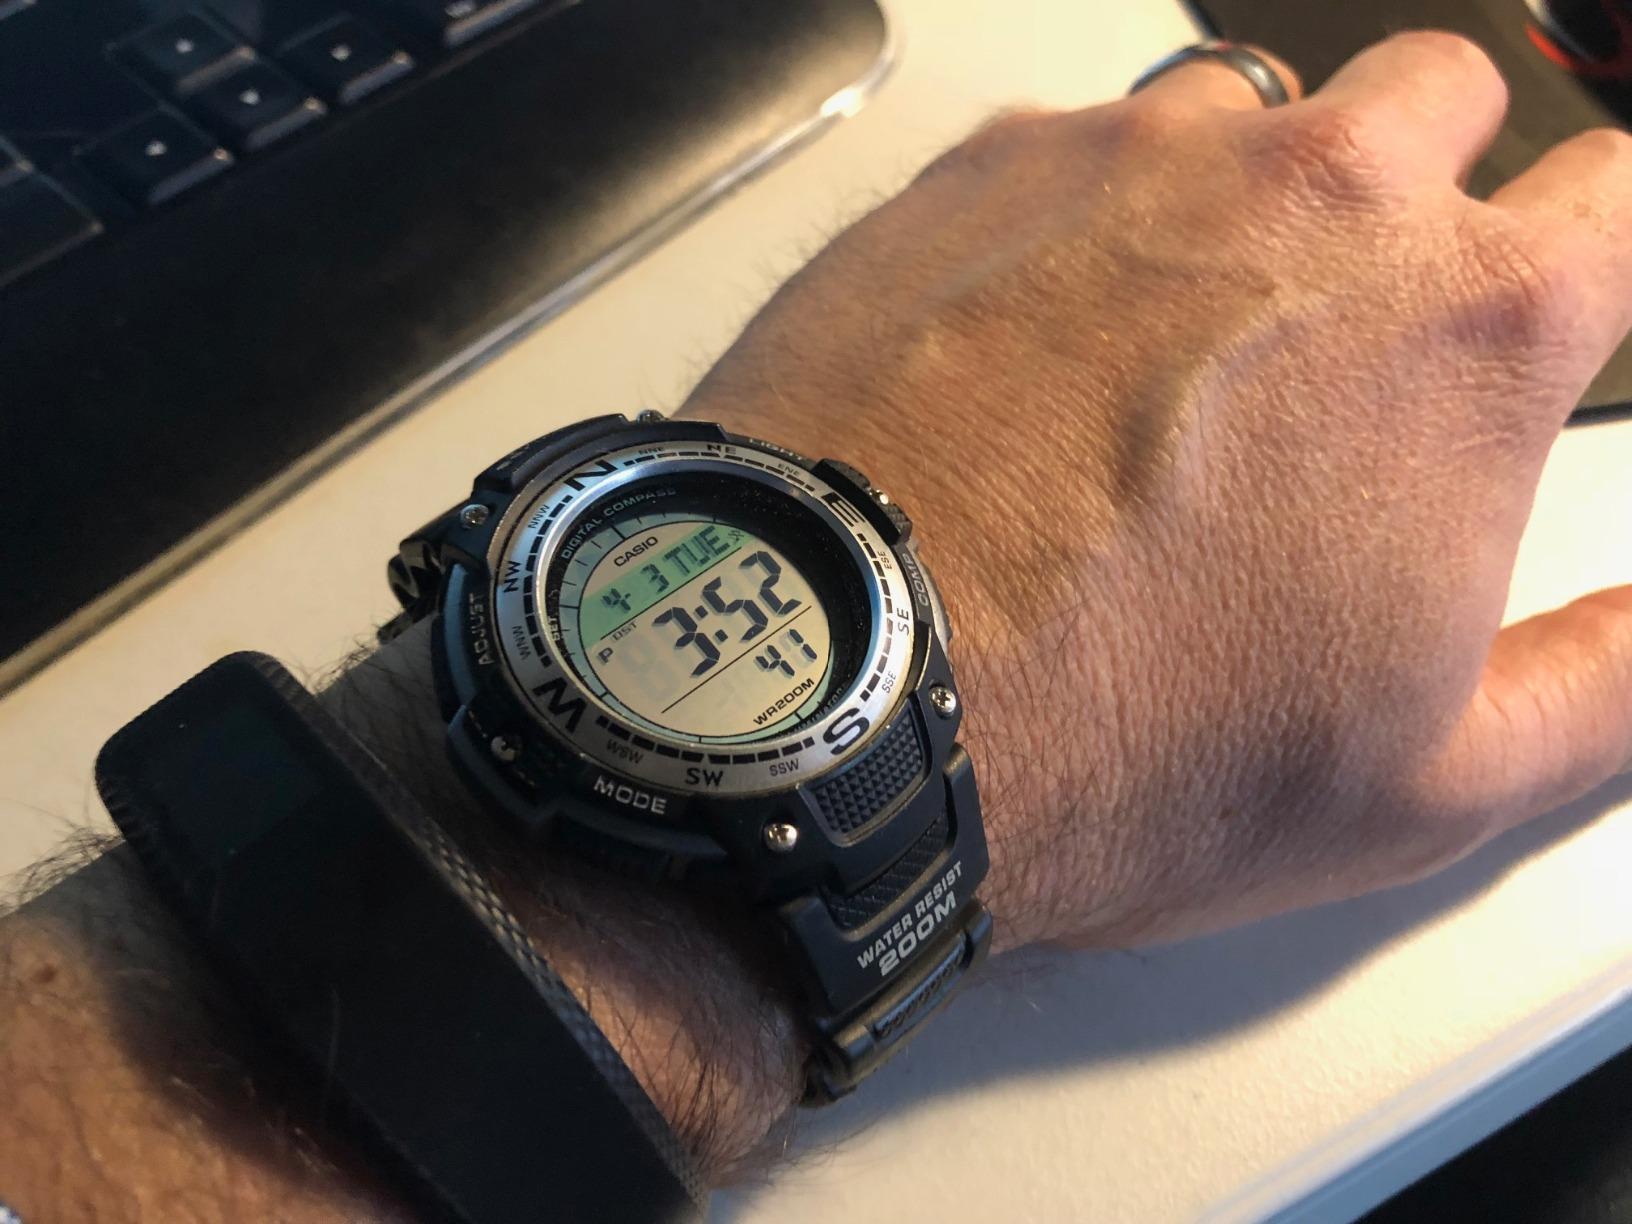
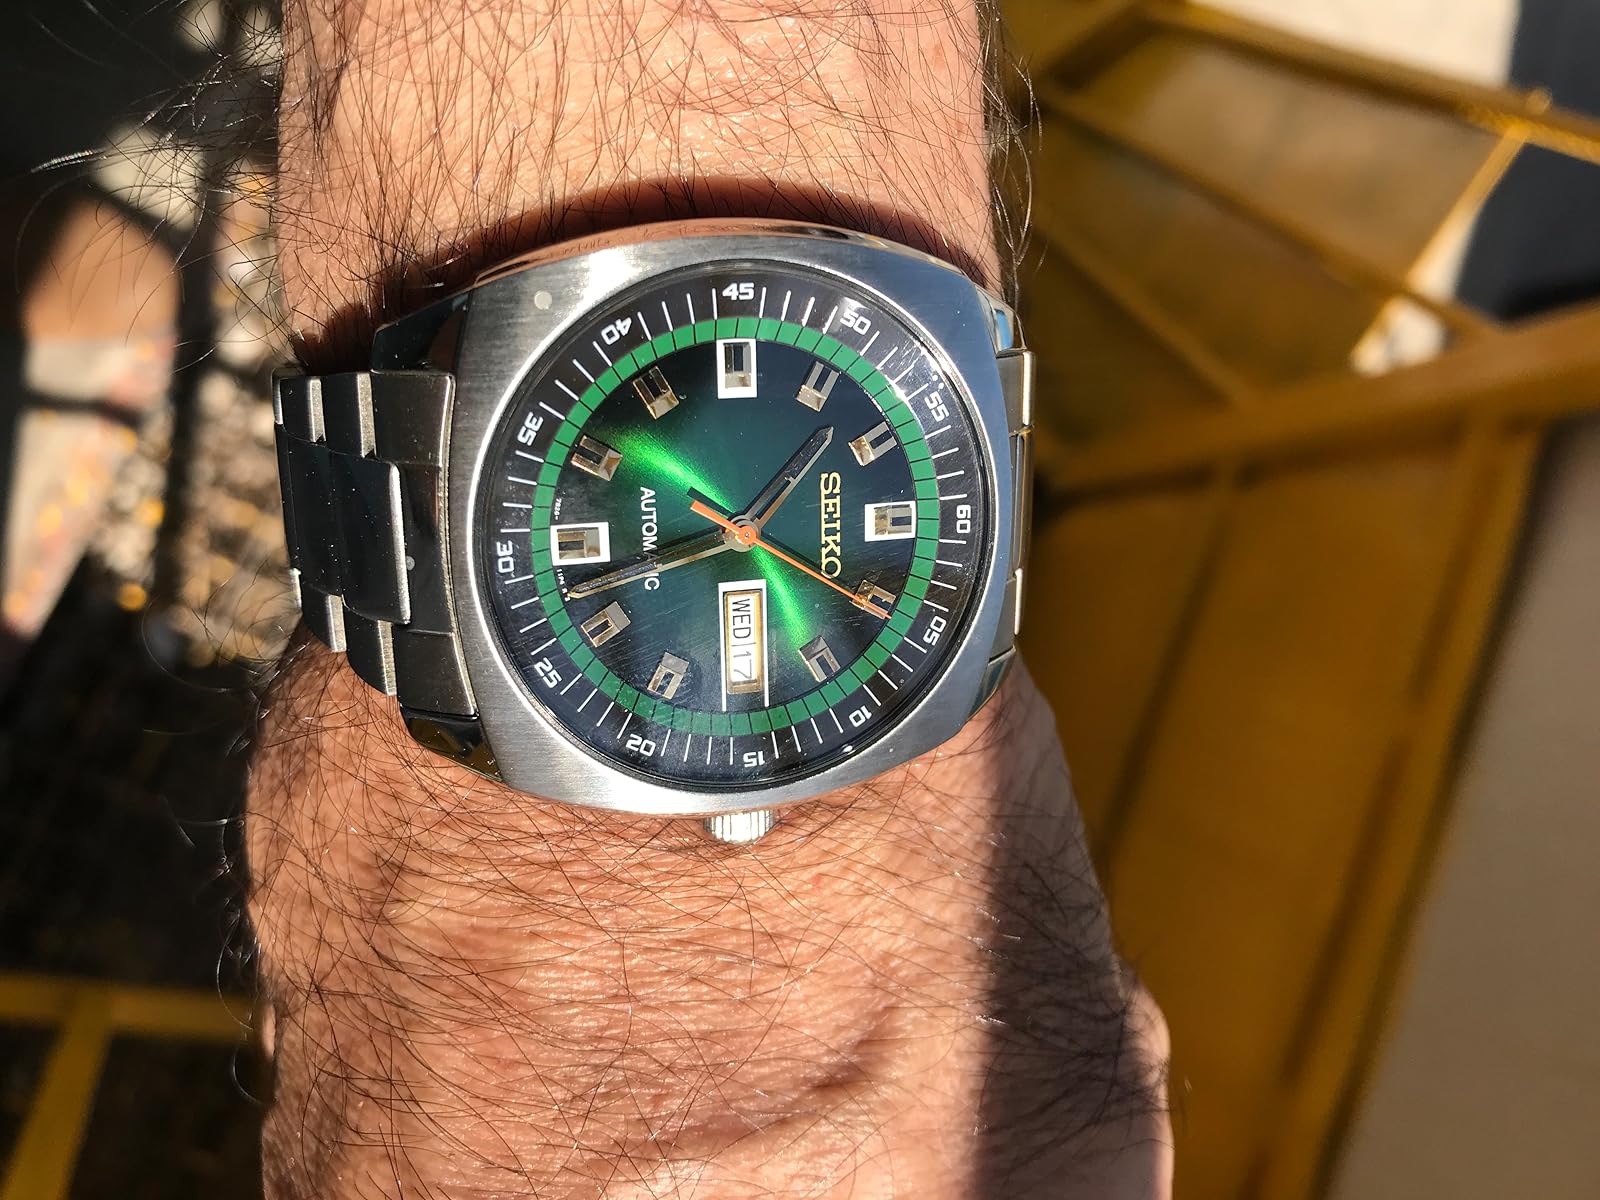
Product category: accessories_watch
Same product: no